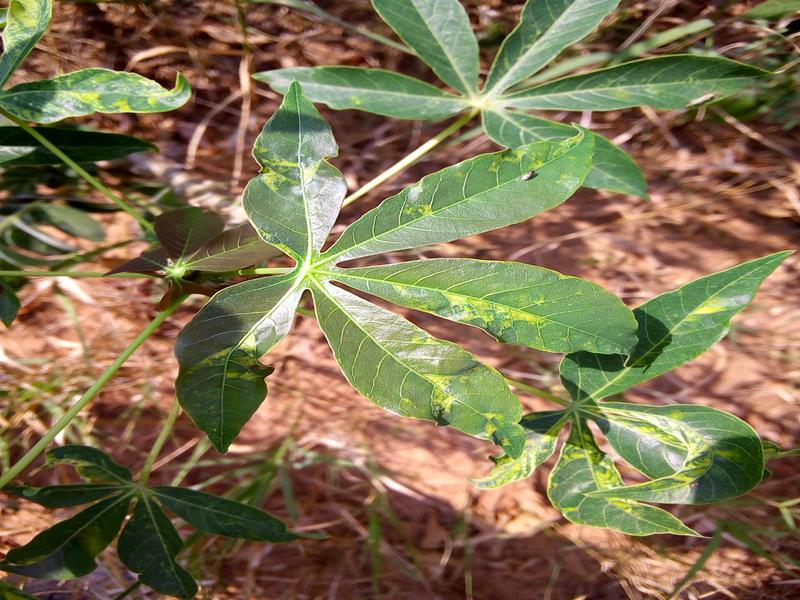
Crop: cassava
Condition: mosaic_disease